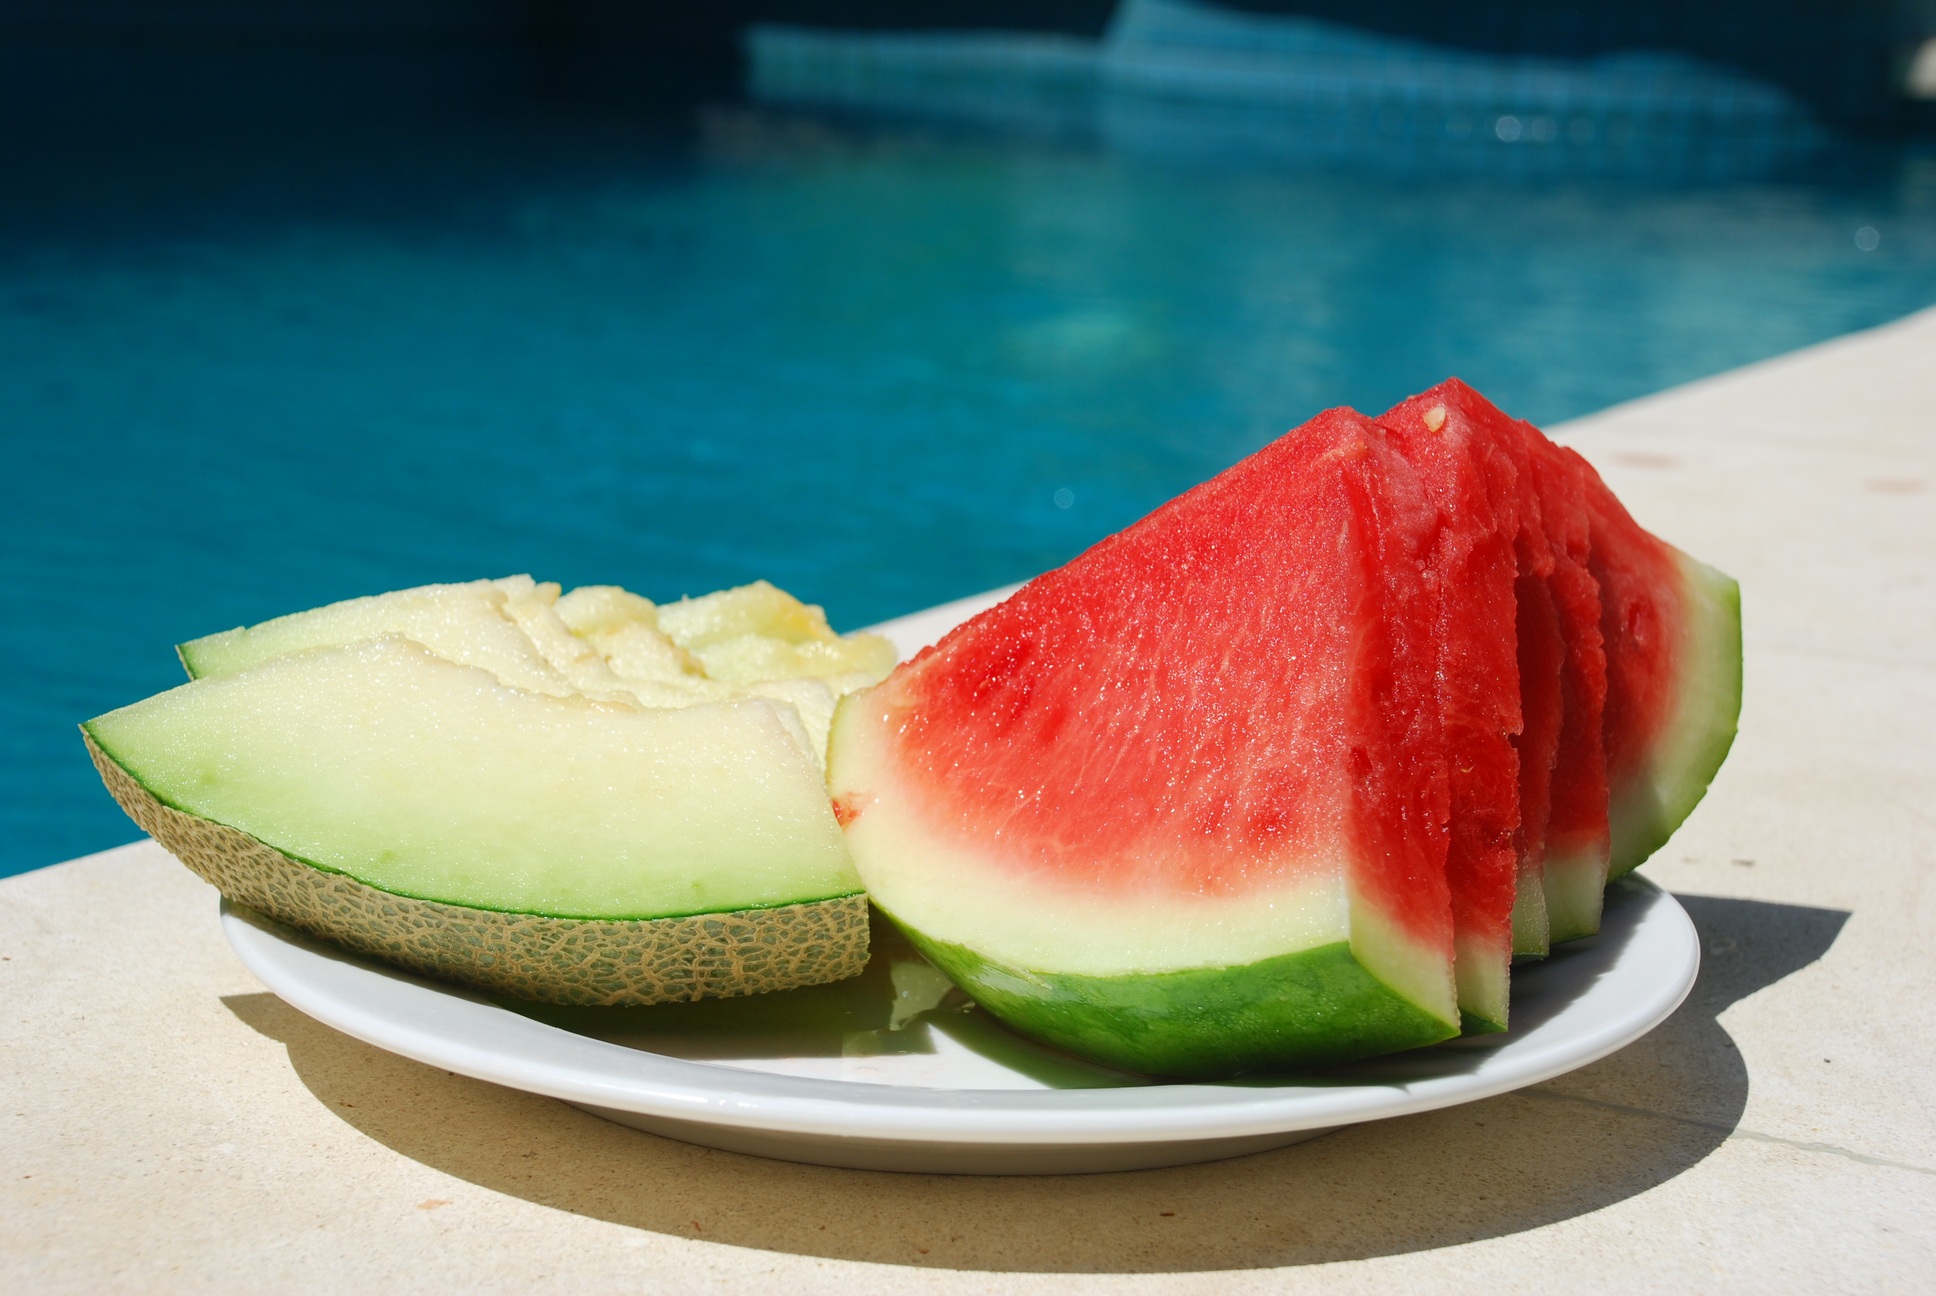
plant, fruit, pool, food, produce, plate, watermelon, melon, flowering plant, land plant, citrullus, cucumber gourd and melon family